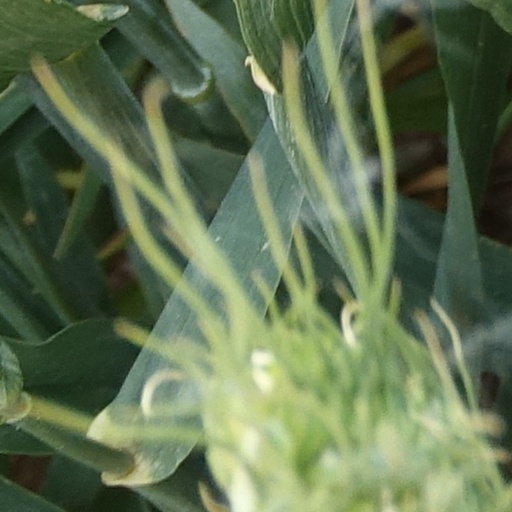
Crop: wheat